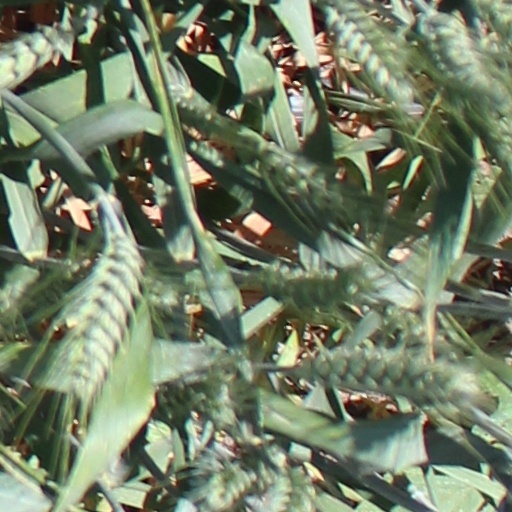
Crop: wheat